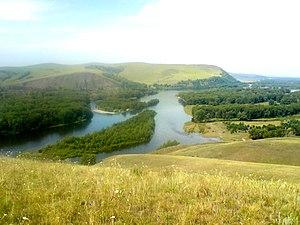
La dépression de Minoussinsk ou de Khakas-Minoussinsk est une dépression située au sein des montagnes de Khakassie et du kraï de Krasnoïarsk, en Sibérie méridionale. L'altitude varie entre 200 et 700 m, formant une plaine avec quelques rares petites collines et entrecoupée de vallées où coulent l'Ienisseï et ses affluents majeurs. Les principales villes de la dépression sont Minoussinsk et Abakan.